Nasser Takmil Homayoun

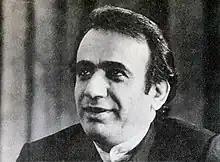
Nasser Takmil Homayoun in 1980

Takmil Homayoun was born in Qazvin on 23 November 1936. He received two PhDs, one in history (1972) and another in Sociology (1977) from the Sorbonne in France.